Cyclone Amphan

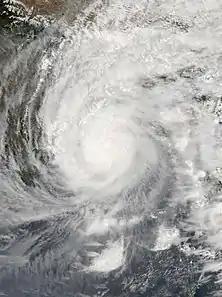

Amphan made landfall near Bakkhali in West Bengal at 2:30 p.m. IST on 20 May, buffeting the region with strong winds and heavy rains. Although the extent of fatalities was less than initially feared, the cyclone's effects were nonetheless widespread and deadly. West Bengal, the epicenter of the cyclone's landfall, saw the most widespread damage from Amphan. The storm was considered the strongest to hit the region in over a decade. At least 86 people died in West Bengal; most of the fatalities were due to electrocution or the collapse of homes. The state government estimated that the storm caused at least ₹1.02 trillion (US$13.5 billion) in damages and directly affected 70 percent of the state's population. Chief Minister Mamata Banerjee described the storm's effects there as worse than that of COVID-19. An estimated storm surge of inundated a wide swath of coastal communities and communications were severed. The greatest inundations were expected in the Sundarbans, where flooding could extend inland. Embankments in the region were overtaken by the surge, leading to inundation of the islands in the Sundarbans. Bridges linking islands to the Indian mainland were swept away. The cyclone produced sustained winds of and gusts to , which were recorded by the Alipore observatory, Kolkata, West Bengal, damaging homes and uprooting trees and electric poles. Wind speed along coastal areas were measured up to . In Canning a wind speed of with gusting up to was recorded, while nearby nimpith and Sagar Island observed wind speed. The Netaji Subhas Chandra Bose International Airport recorded wind speeds up to . In average, Kolkata and its surrounding recorded highest wind speed of 110–130 km/h at 7-8 pm and rainfall between 220 and 240 mm was recorded in Kolkata and its surroundings on 20 May 2020. This overturned vehicles and snapped approximately 10,000 trees. The Calcutta Municipal Corporation stated that Amphan toppled over 4,000 electric poles, leaving much of the city without power for over 14 hours. At least 19 people were killed in Kolkata. The storm also triggered widespread flooding around the city. 236 mm of rain was recorded in Kolkata.